Atherton station

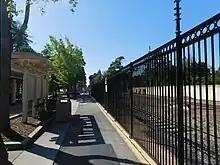
Atherton station in May 2023, after closing

In July 2017, Caltrain committed to restoring weekday service once electrification of the corridor had been completed. However, on January 8, 2020, Caltrain proposed permanently closing the station. The city of Atherton tentatively endorsed the proposal on January 15. The station would have required a $30 million renovation to build side platforms to allow the hold out rule to be removed. On November 5, the city of Atherton and the Caltrain Board came to an agreement to permanently close the station. The final day of service to Atherton station was Sunday, December 13, 2020; a schedule change on December 14 eliminated service to Atherton effective the weekend of December 19–20. Caltrain will remove the station's center boarding platform, install a fence along the right-of-way, and install new four-quadrant crossing gates at Watkins Avenue.